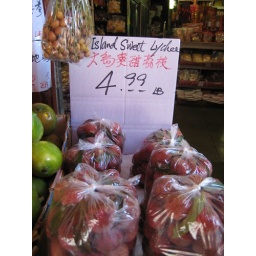
on the hawaii food tours - hole in the wall tour. lychee is a fruit grown in southeast asia.